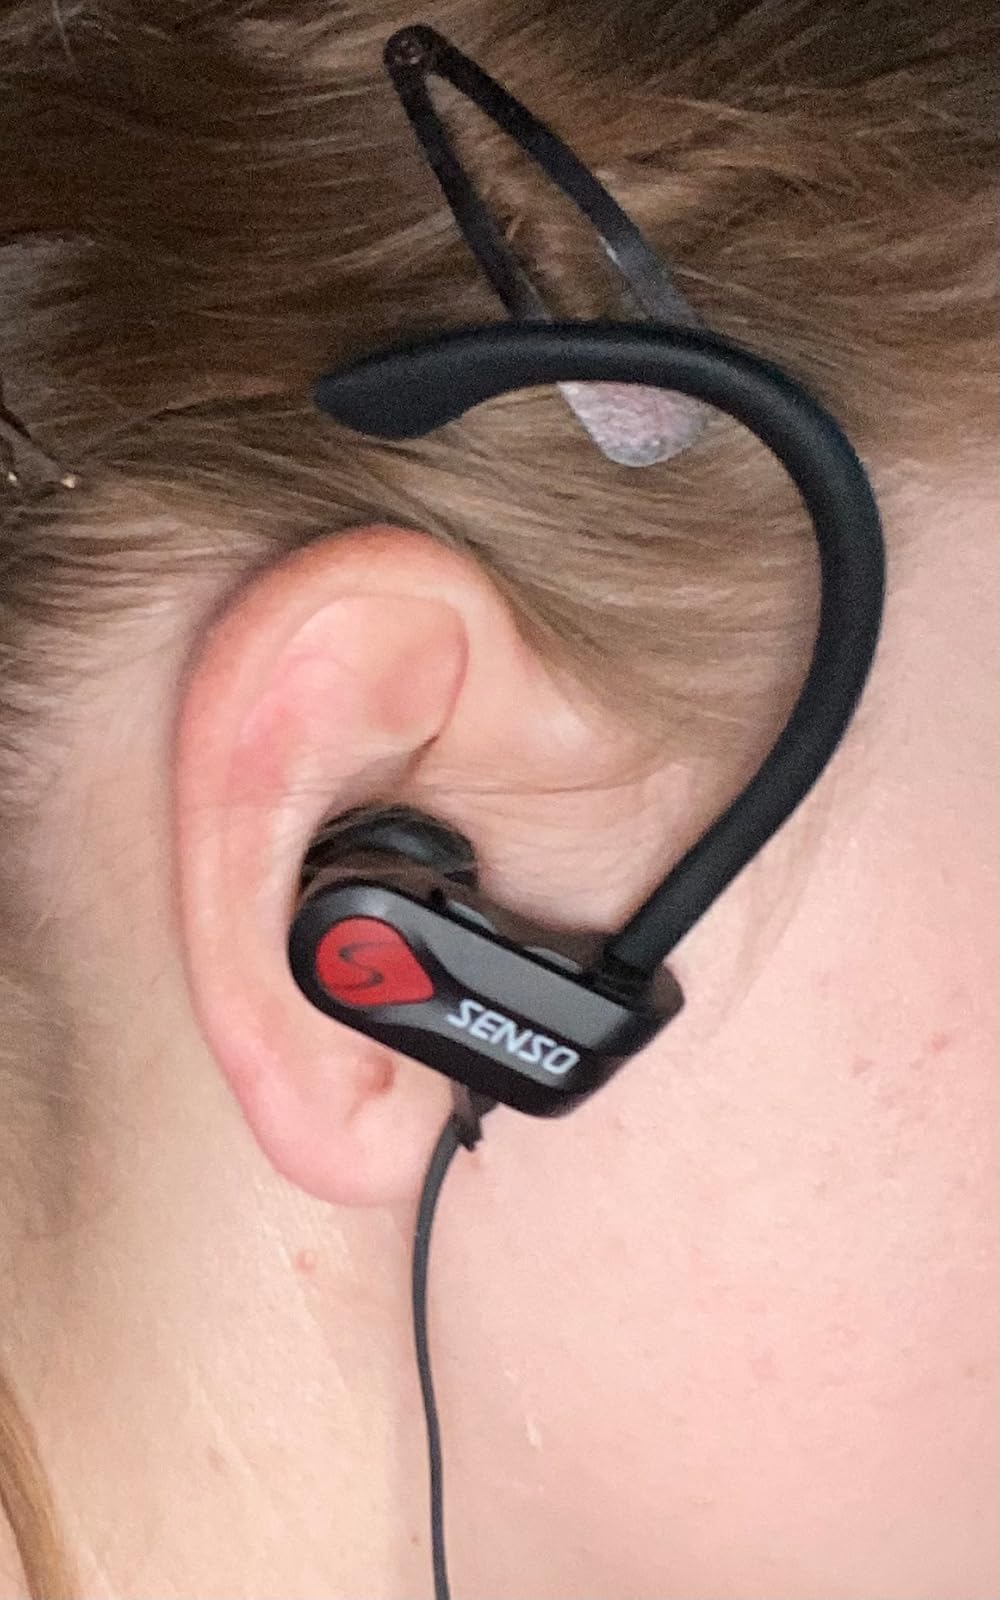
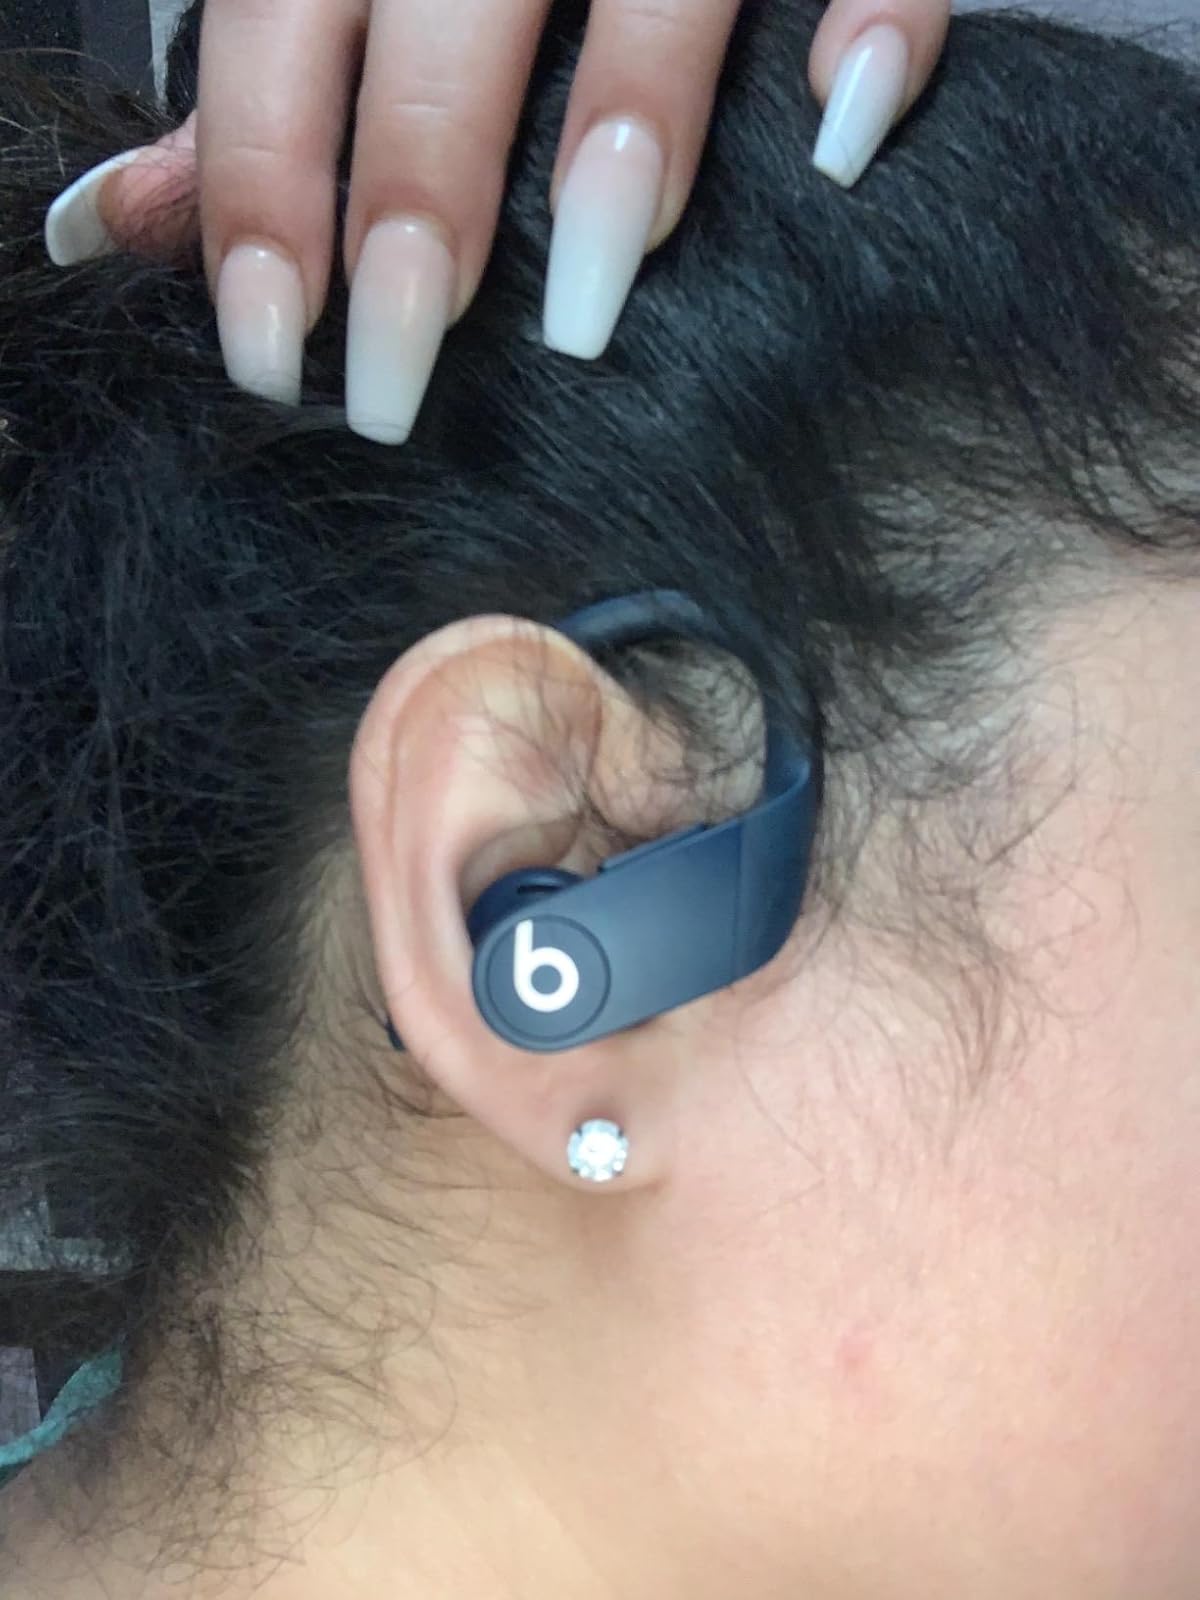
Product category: earbuds
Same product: no